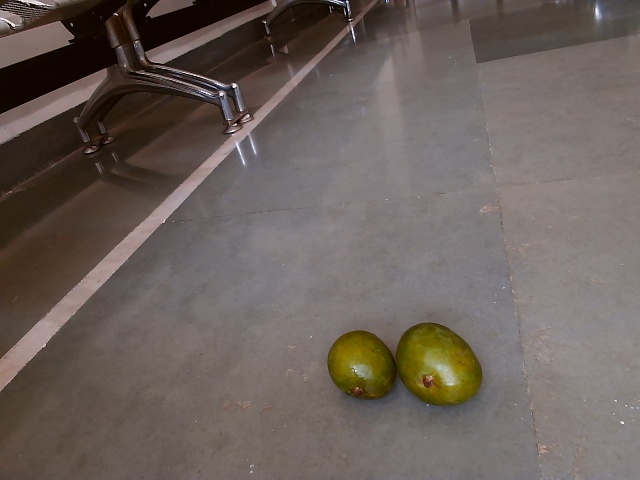
Label: Raw_Mango